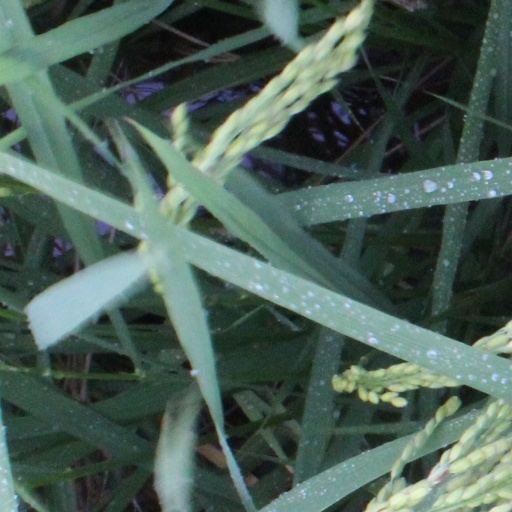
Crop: rice